San José–Santa Clara Regional Wastewater Facility

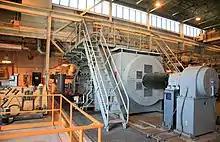
One of four large air pumps at the wastewater treatment plant.

The San José–Santa Clara Regional Wastewater Facility (abbreviated RWF; officially the San Jose/Santa Clara Water Pollution Control Plant) is a wastewater treatment plant located in the Alviso neighborhood of San Jose, California. The facility treats of wastewater per day, with a capacity of up to , making it the largest tertiary treatment plant in the western United States. It serves 1.5 million residents and over 17,000 business facilities in eight cities. The site is operated by the San Jose Environmental Services Department and jointly owned by the cities of San Jose and Santa Clara. It began operations in 1956 to address severe water pollution issues and played a key role in San Jose's aggressive annexation program during the 1950s and 1960s.